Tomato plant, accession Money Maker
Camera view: bottom (45 deg); turntable rotation: 90 degrees
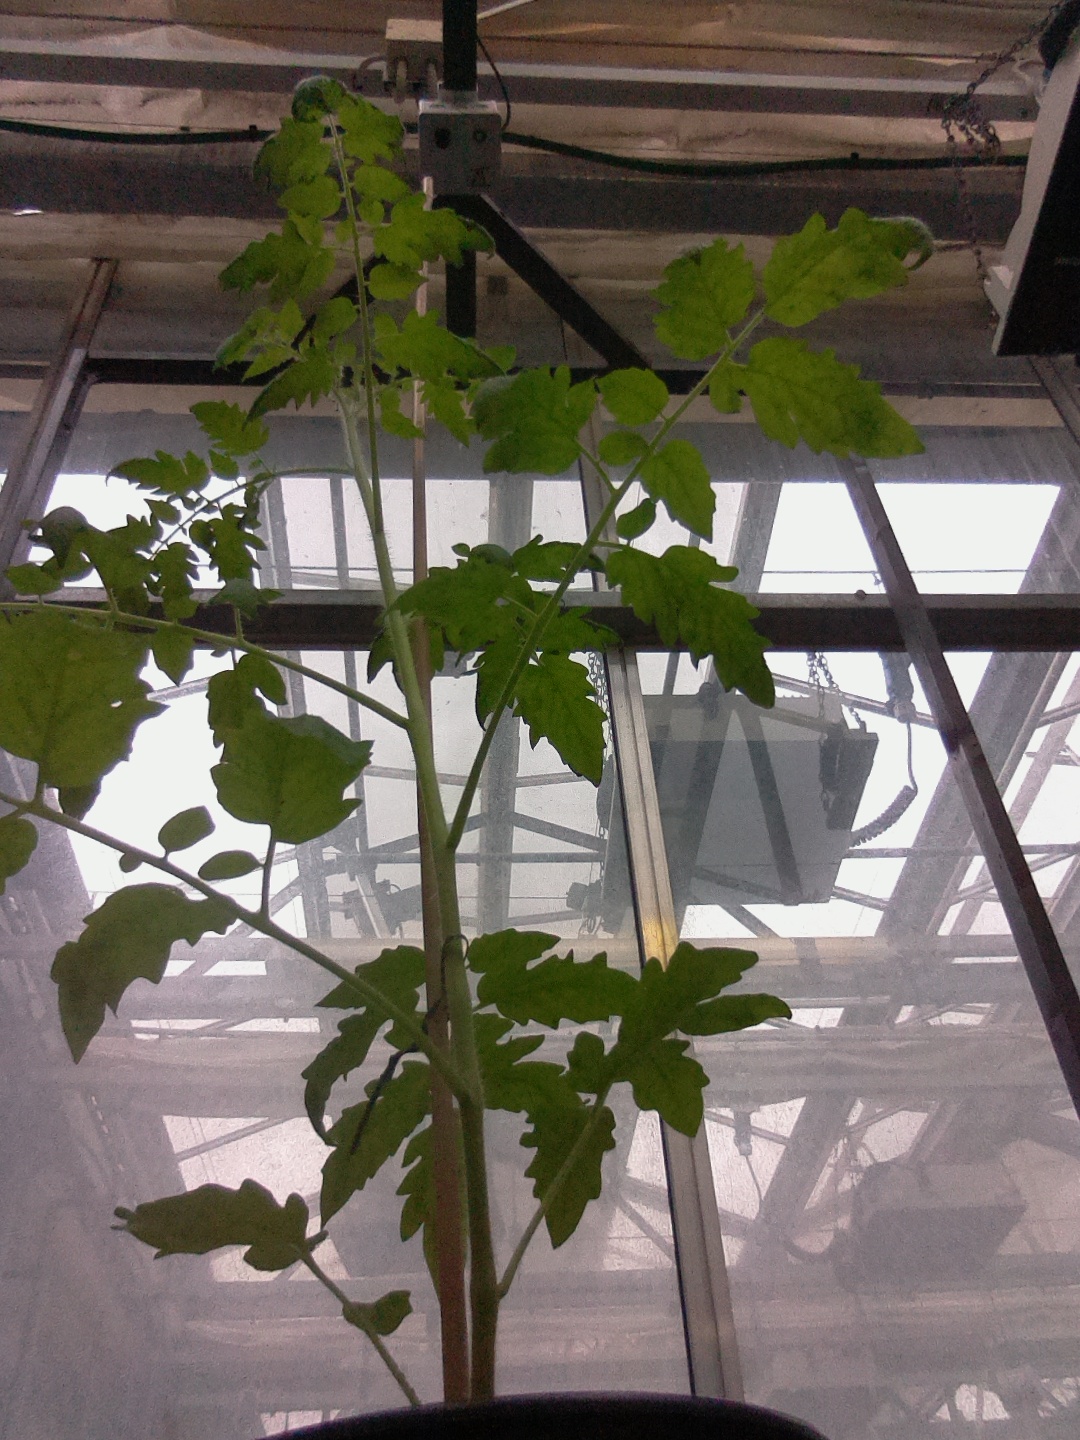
BBCH growth stage 14: 8 of true leaves visible